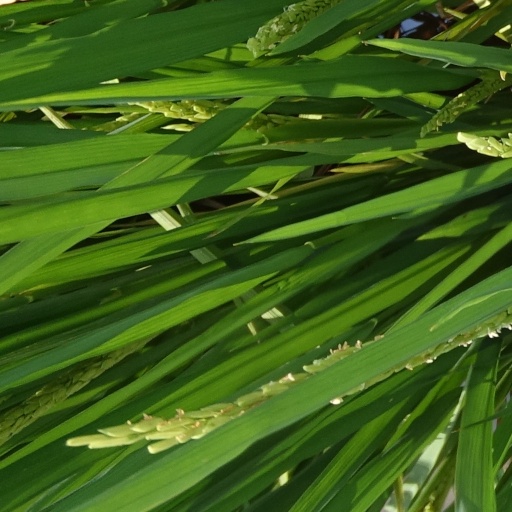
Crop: rice